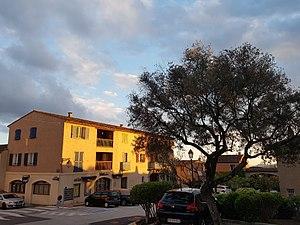
Vue du nouveau village de Gassin au coucher de soleil depuis le nord
Le nouveau village de Gassin est la partie moderne du village de Gassin, commune française située près de Saint-Tropez, dans le département du Var en région Provence-Alpes-Côte d’Azur. Ce quartier a été réalisé entre 1989 et 1993 dans le but de redynamiser le village historique de Gassin.